Why Britain is at War

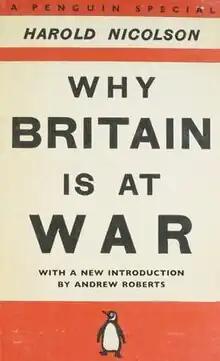
Cover of reprint edition, based on November 1939 first edition

Why Britain is at War is a polemic treatise written by Harold Nicolson and first published by Penguin Books on 7 November 1939 shortly after the Second World War began. In the book, Nicolson explores Adolf Hitler's insatiable grasp for power, the foreign policy brinkmanship and deception ploys adopted by Nazi Germany, and Hitler's use of actual and implied force to get his way at the negotiation table. The Penguin Special edition originally cost 6d (six old English pennies) and sold a hundred thousand copies.